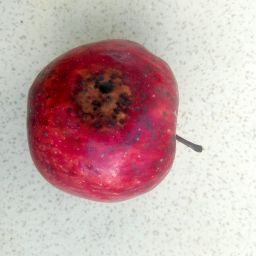
Fruit: Apple
Quality: Bad